Gay pornography

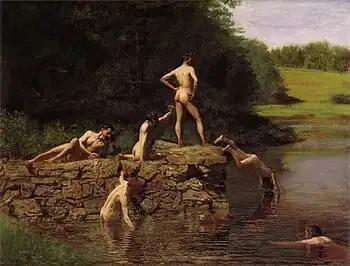

Homoeroticism has been present in photography and film since their invention. During much of that time, any sexual depiction had to remain underground because of obscenity laws. In particular, gay material might constitute evidence of an illegal act under sodomy laws in many jurisdictions. This is no longer the case in the United States, since such laws were ruled unconstitutional by the Supreme Court in 2003 in "Lawrence v. Texas".